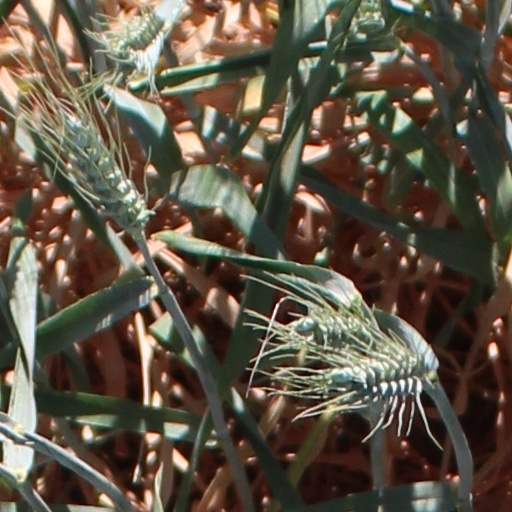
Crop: wheat